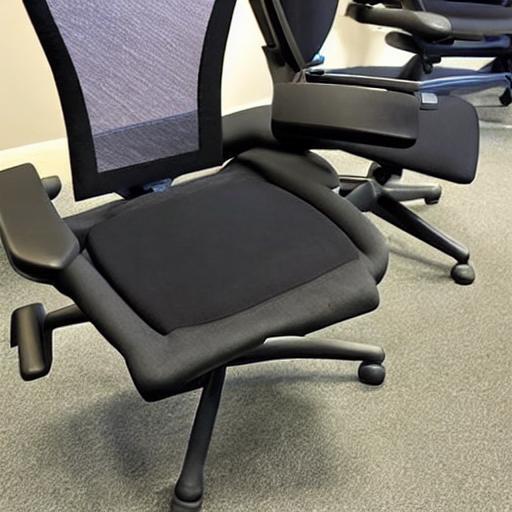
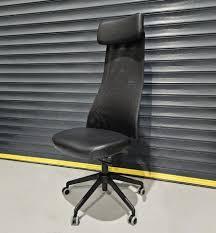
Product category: items_chair
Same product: no